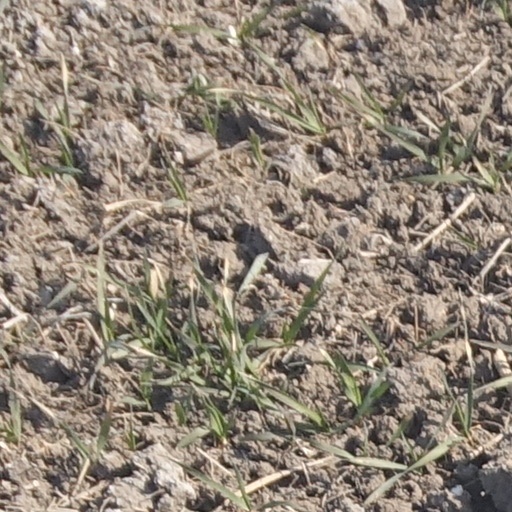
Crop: wheat